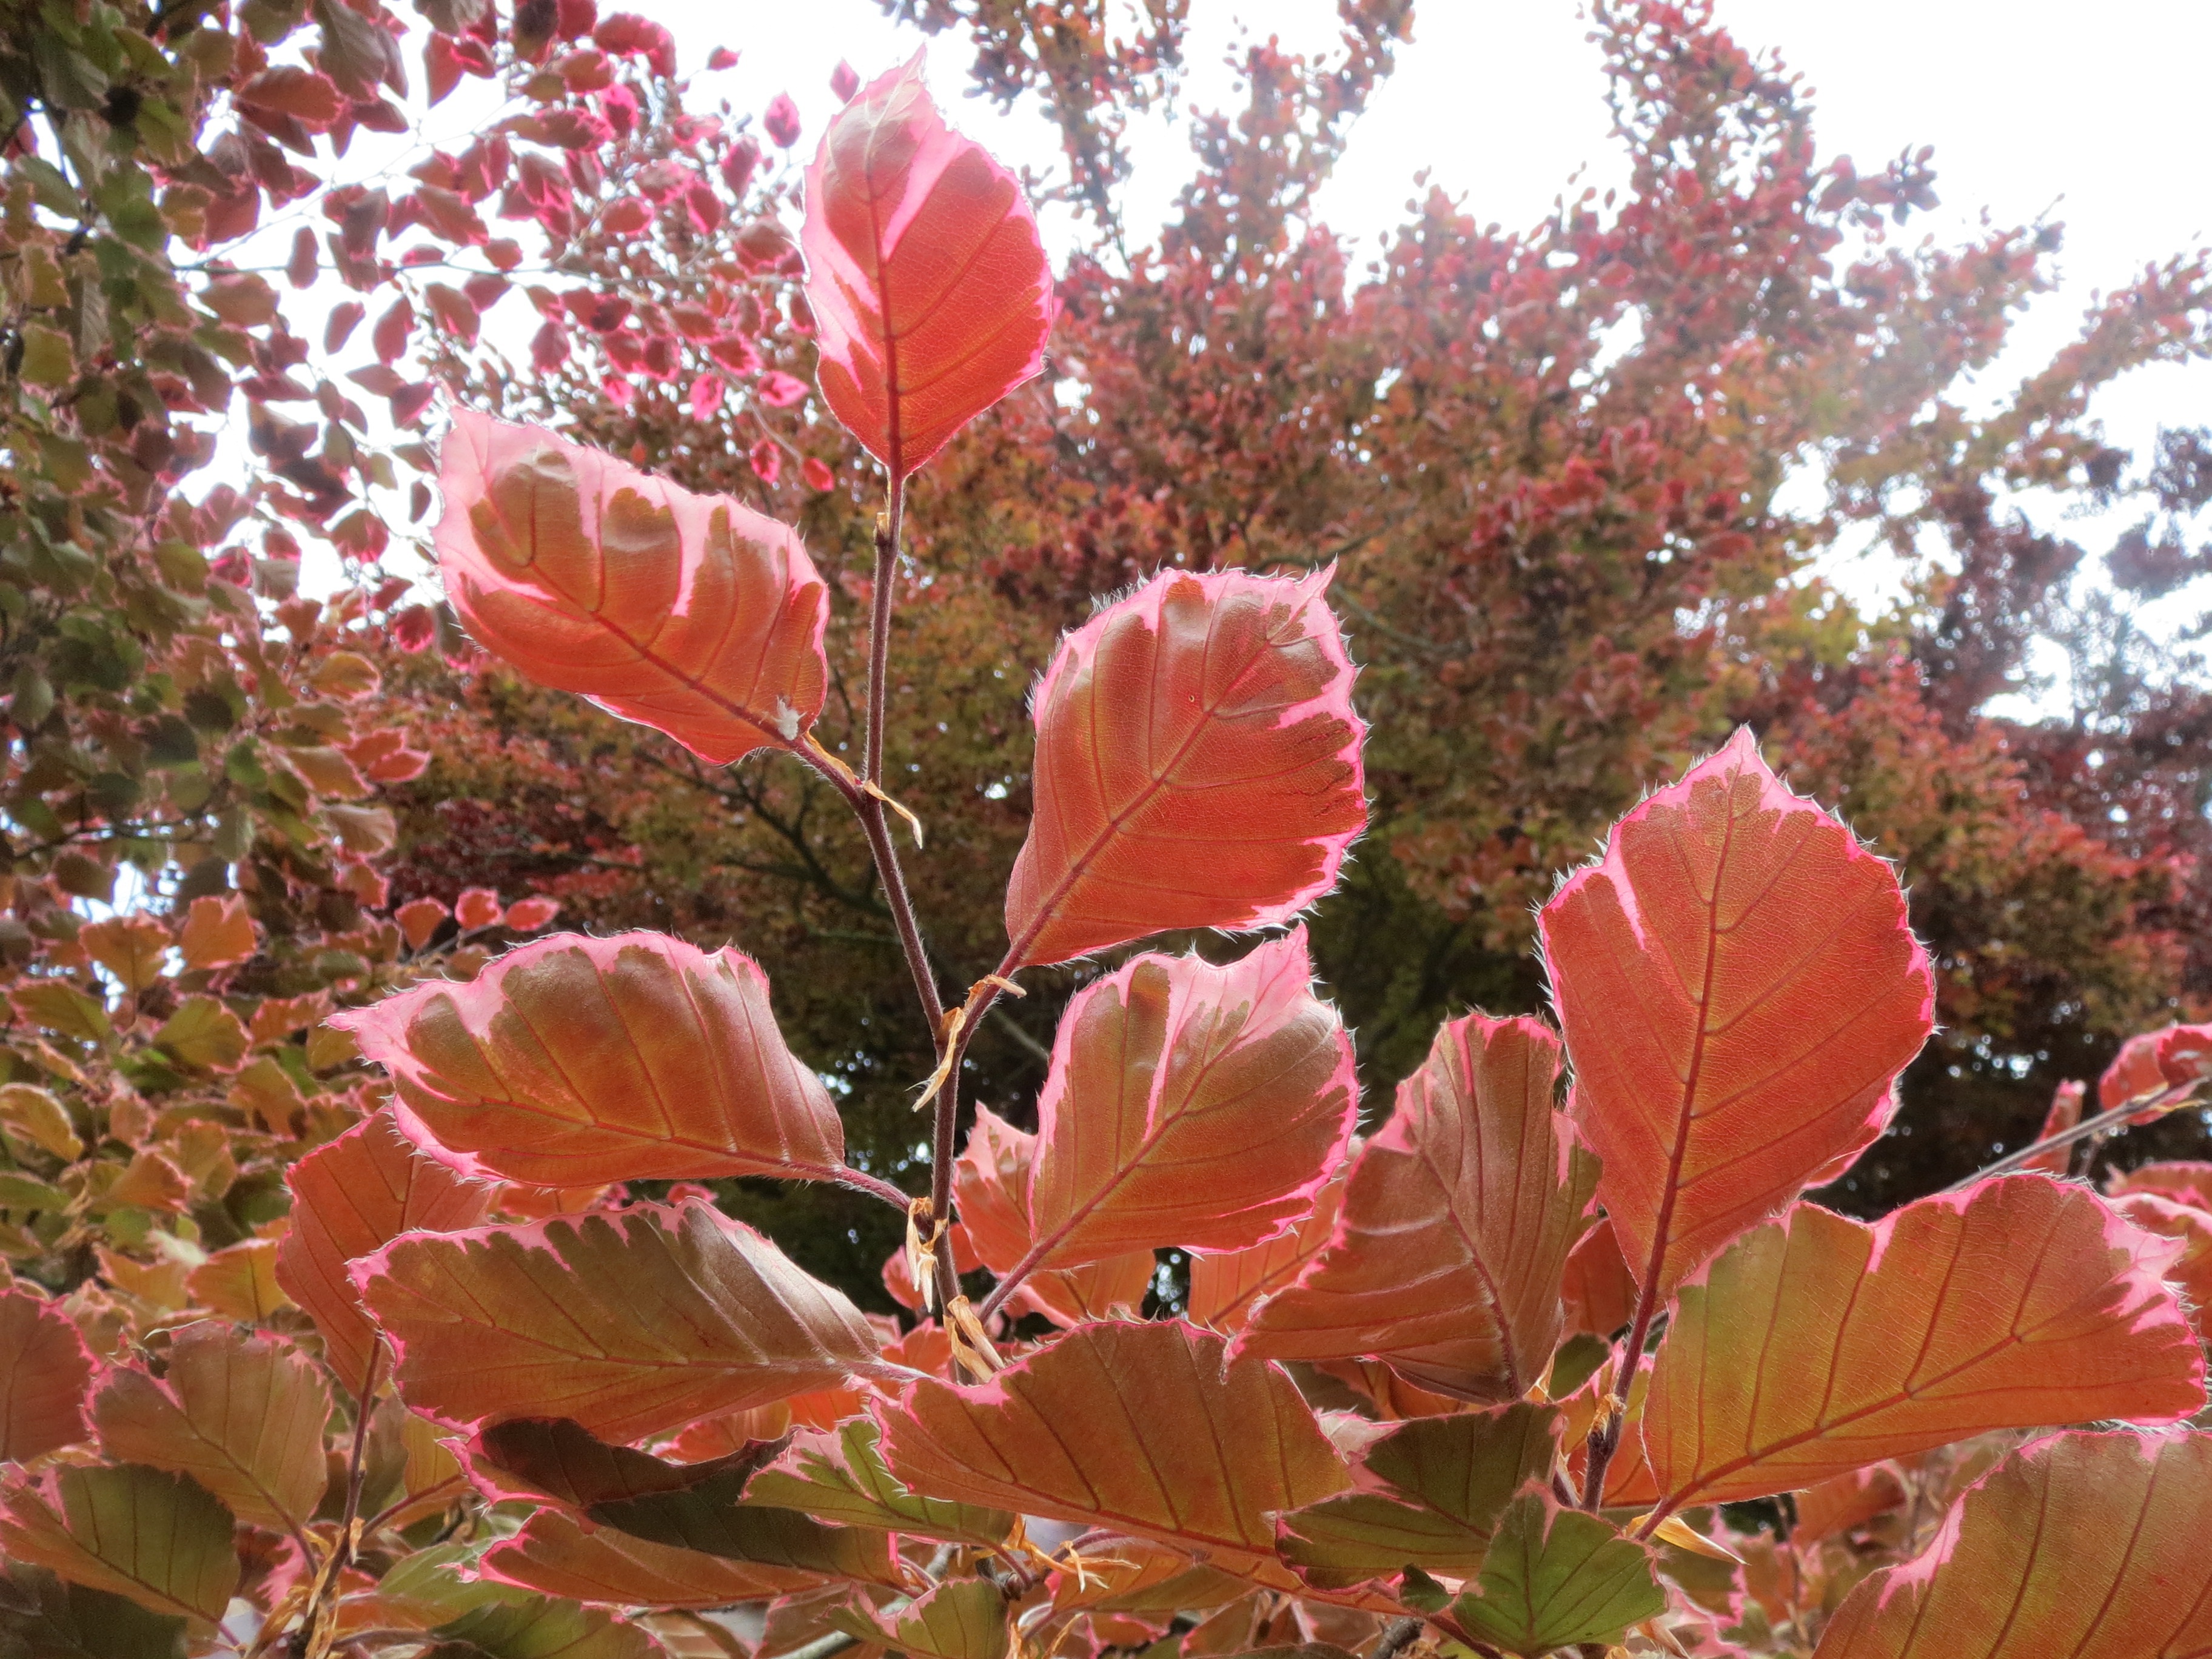
tree, branch, blossom, plant, leaf, flower, petal, autumn, botany, flora, season, leaves, shrub, flowering plant, fagus sylvatica, european beech, common beech, woody plant, land plant